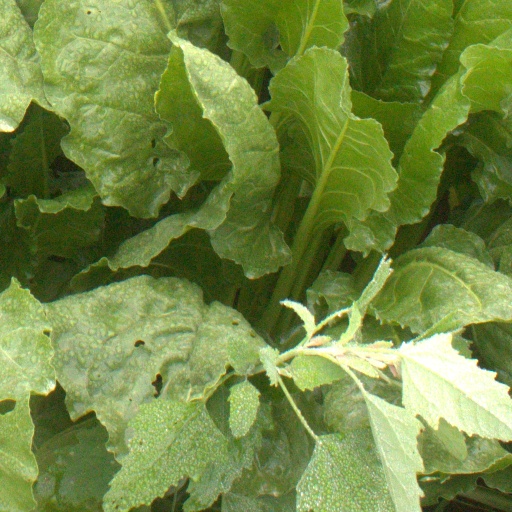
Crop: sugar beet